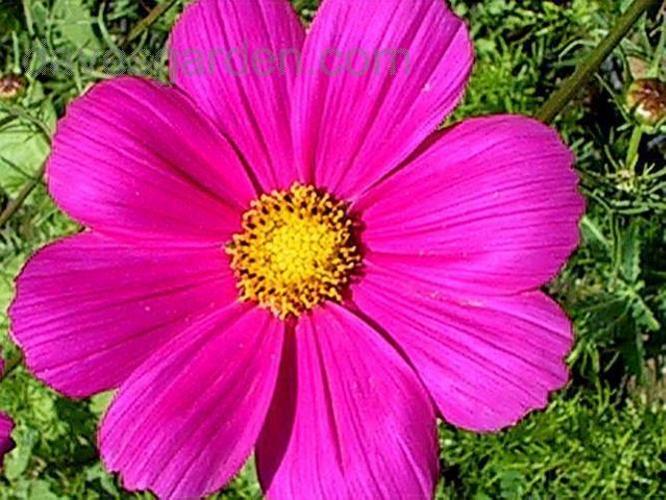
Label: mexican aster